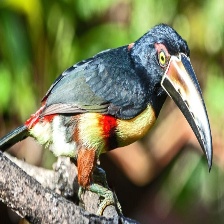
Species: COLLARED ARACARI
Scientific name: PTEROGLOSSUS TORQUATUS
ImageNet parent category: toucan